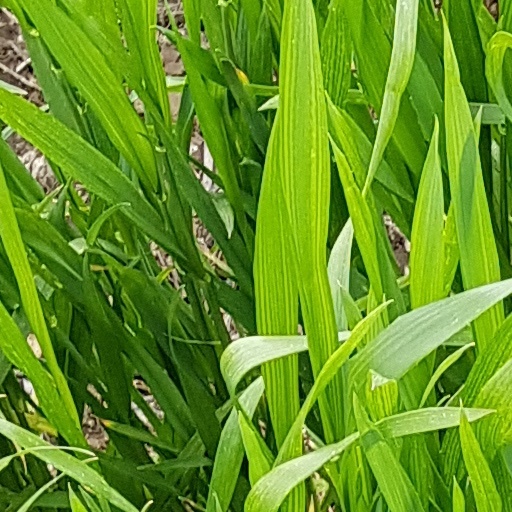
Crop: wheat